Thomas A. Cotton

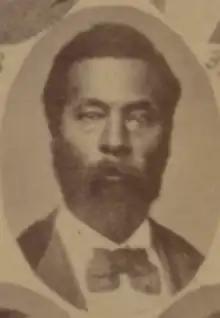

Thomas A. Cotton was a state legislator in Mississippi. He represented Noxubee County in the Mississippi House of Representatives in 1874 and 1875.